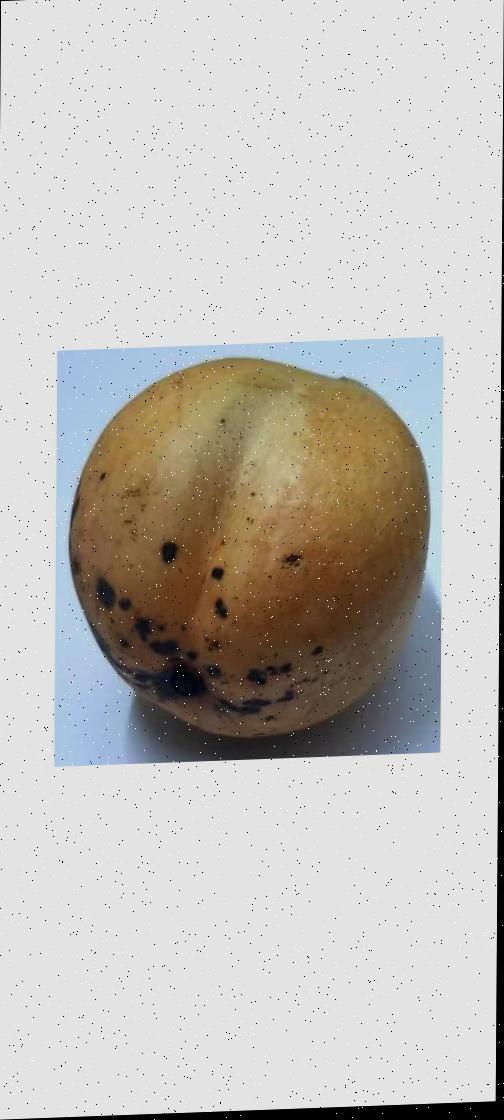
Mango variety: Bari-11